Esther Jones (singer)

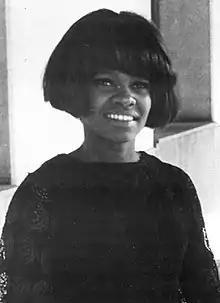
Jones in 1969

Esther Faye Bills (February 2, 1945 – December 8, 2006) was an American soul singer and choreographer, best known as the "longest-lasting Ikette" in the Ike & Tina Turner Revue. In the 1980s, she was the lead vocalist in the band Formula 5.